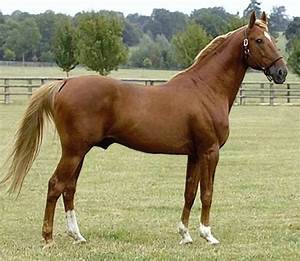
Label: cavallo